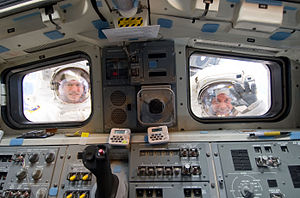
STS-132 / Missionen
STS-132 var rumfærgen Atlantis' 32. og næstsidste rummission, den blev opsendt fredag d. 14. maj 2010 klokken 20:20 dansk sommertid. Atlantis blev sammenkoblet med den Internationale Rumstations Harmony-modul søndag d. 16. maj klokken 16:28. Det var 11. gang at Atlantis blev koblet til ISS. Derudover har Atlantis været koblet til den tidligere russiske rumstation Mir syv gange.